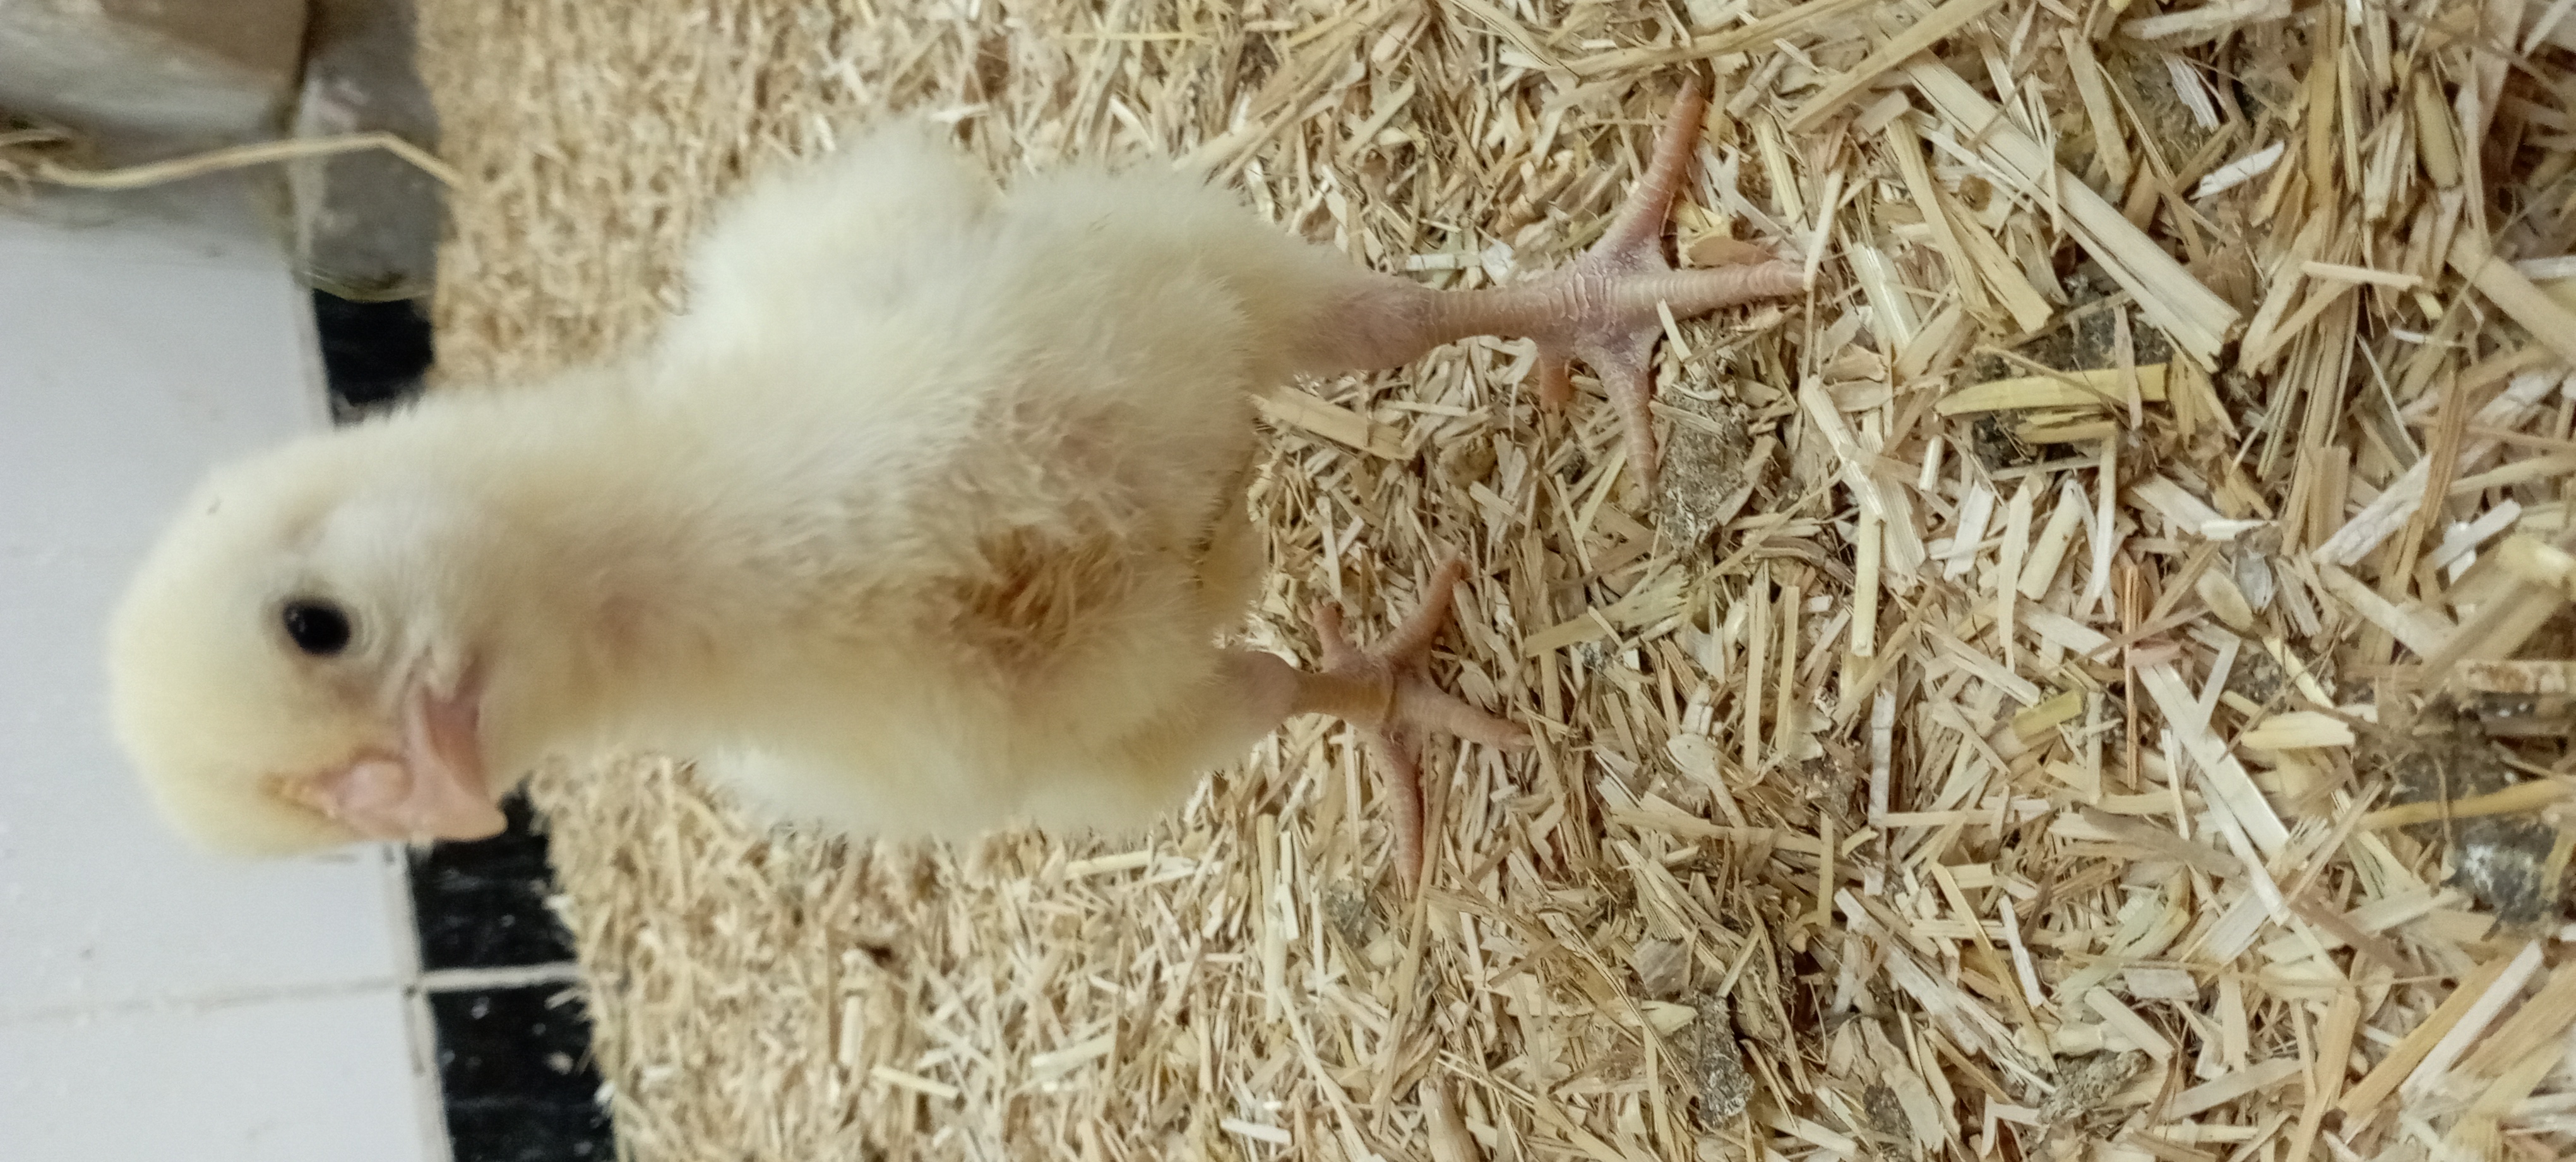
Weight: 195 g